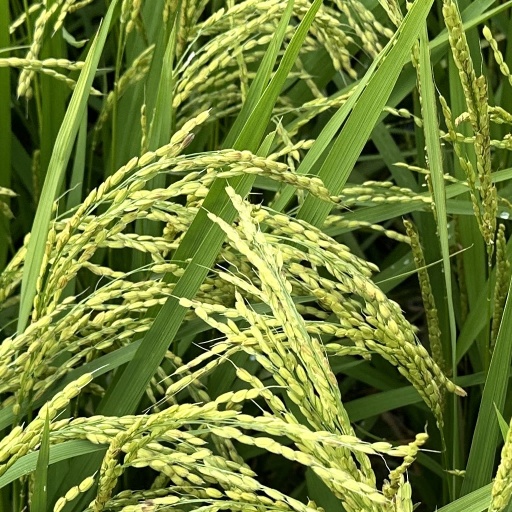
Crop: rice